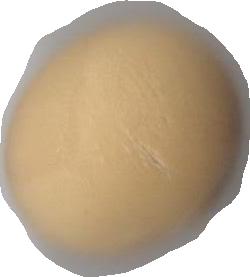
Variety: Grobogan